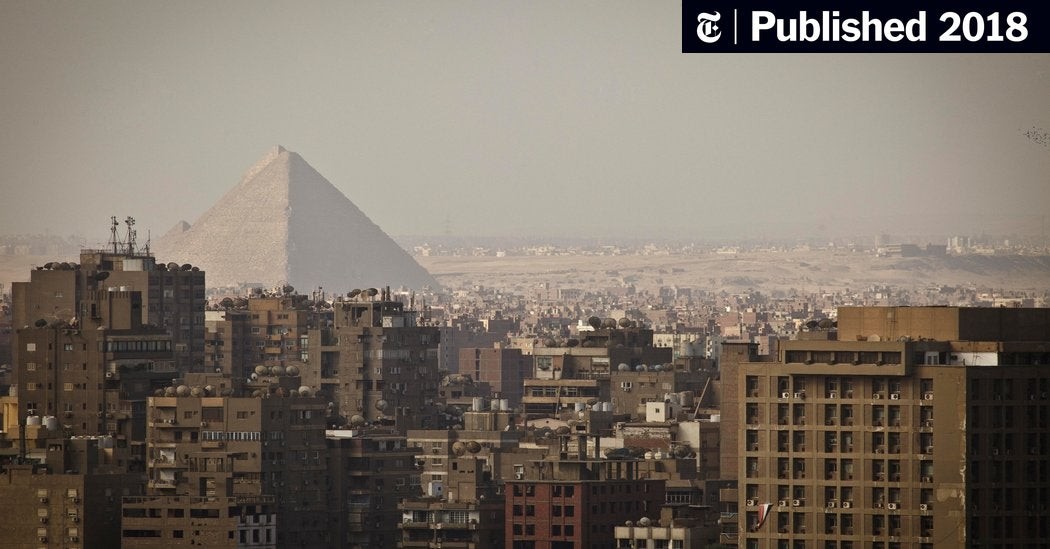
Landmark: Pyramids of Giza